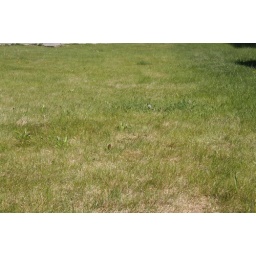
And the green grass grew all around